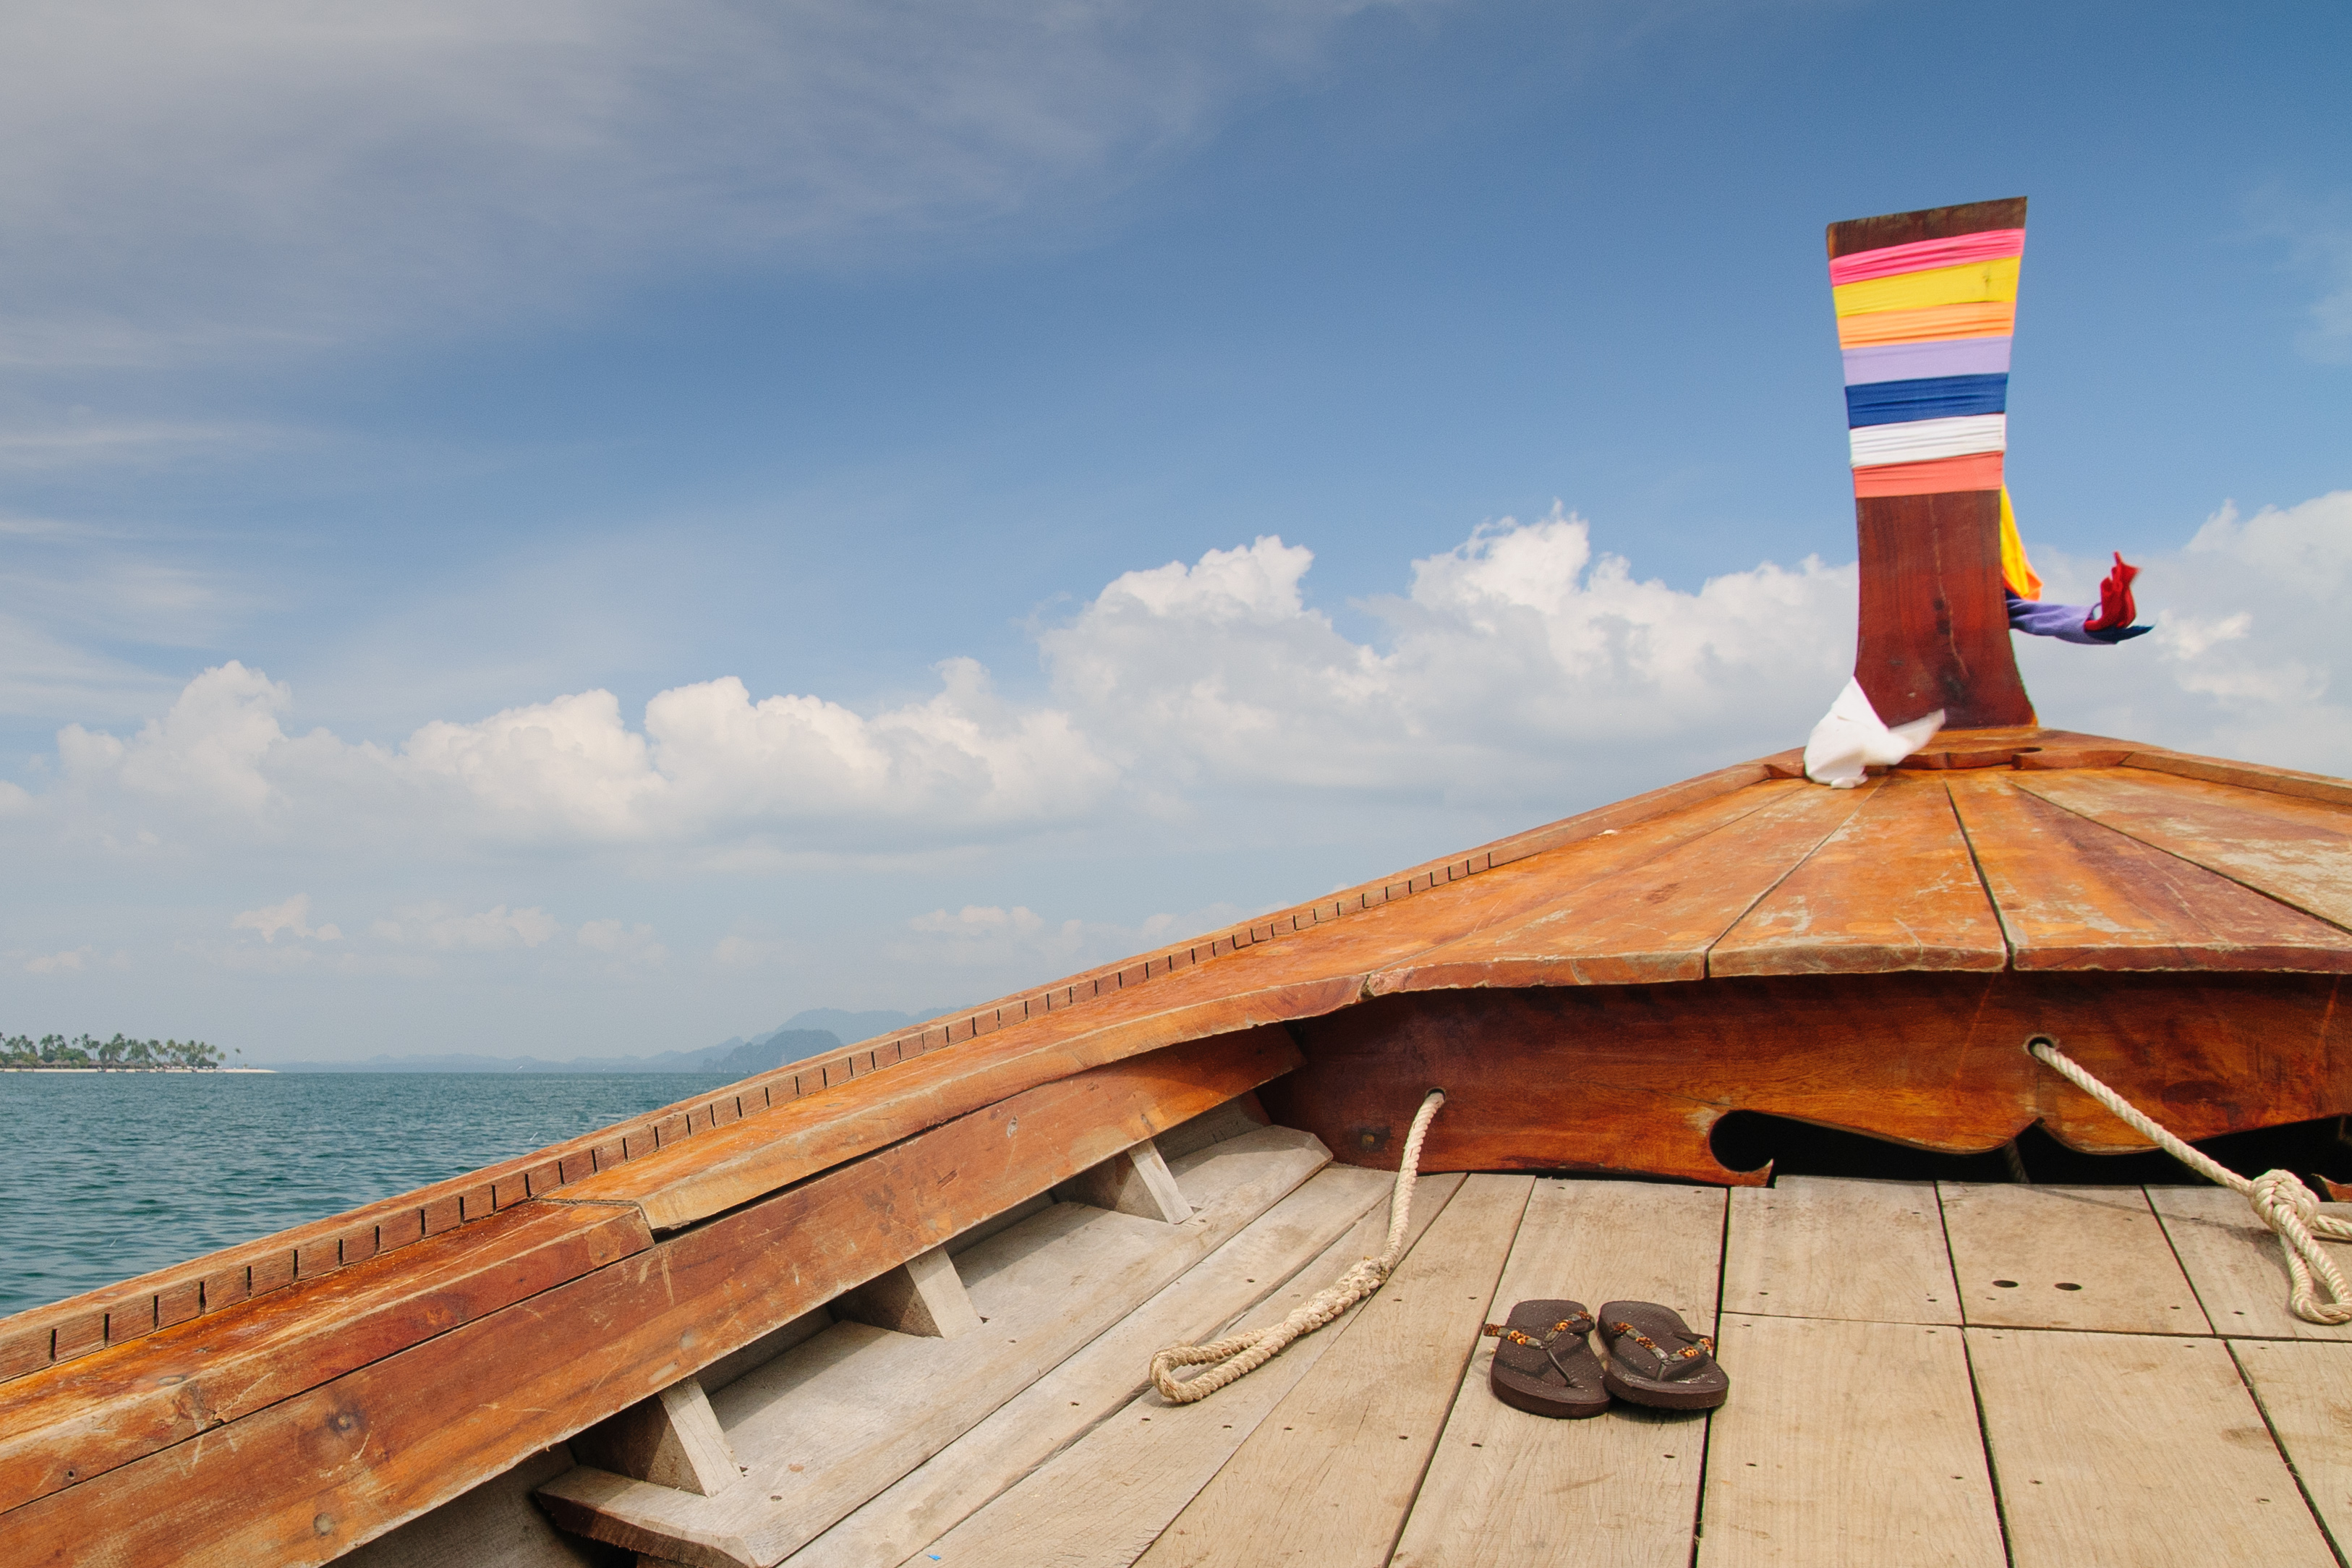
sea, coast, wood, roof, walkway, vehicle, nikon, thailand, d300, thailandia, trang, outdoor structure